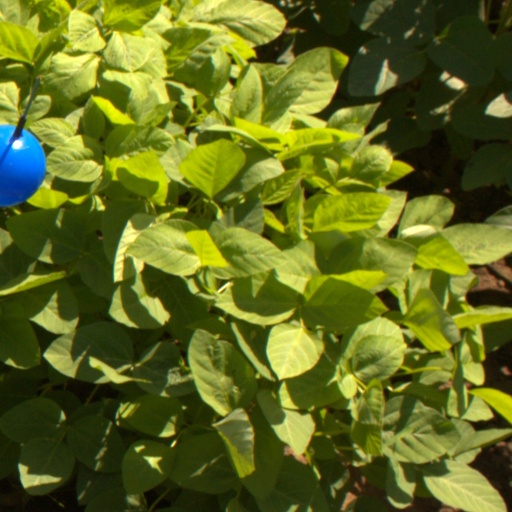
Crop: soybean